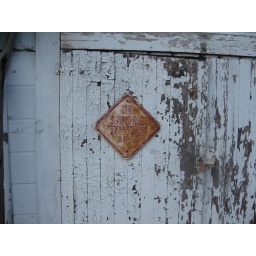
A rusty embossed sign at an antique store in North-Central Indiana.More relics at roadsiderelic.com.